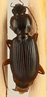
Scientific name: Synuchus impunctatus
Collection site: Bartlett Experimental Forest NEON (BART), plot BART_079